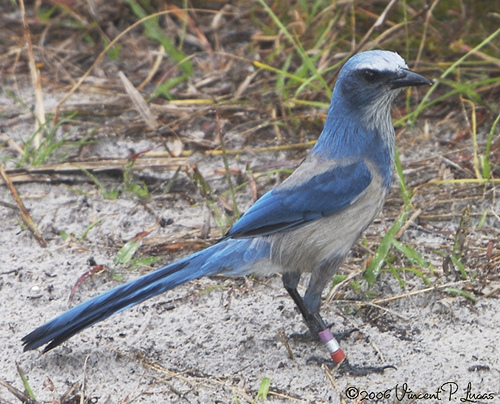
a bird with a pointed triangular bill, white throat and and side, with blue nap and blue secondaries
this bird is blue and white in color with a large black beak and blue eye rings.
this bird has a blue tail and a black beak.
this bird has a speckled belly and breast with a short pointy bill with a blue crown, wing, and long tail.
small to medium blue and white bird with long black tarsus and medium black beak
this bird is blue with grey and has a long, pointy beak.
this bird has wings that are blue and has a white bellya medium size bird with a grey belly and throat and blue head, breast, wings and tail.
this bird has wings that are blue and hjas a white bellya small bird, with purple primaries and cape, with a black bill.
Species: Florida Jay